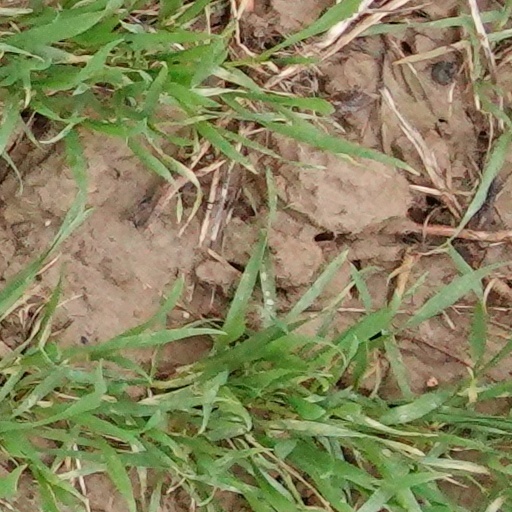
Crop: wheat